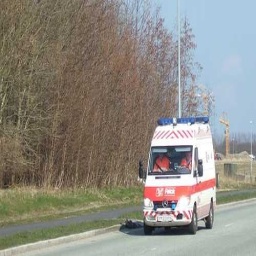
Label: ambulance